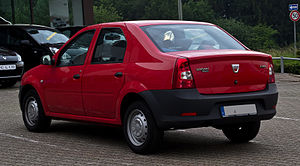
Dacia Logan / Facelift
Dacia Logan er en lille mellemklassebil fra Automobile Dacia. Bilen findes i øjeblikket som stationcar, varebil samt som pickup.